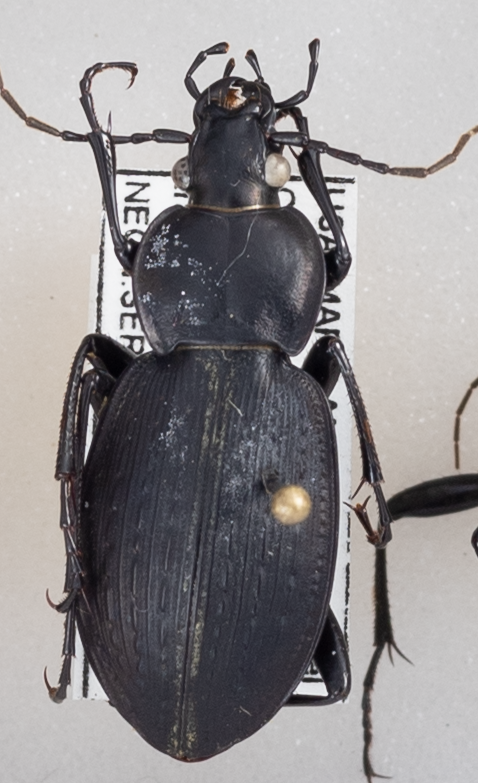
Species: Carabus vinctus
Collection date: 2019-08-08 04:00:00
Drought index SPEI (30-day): -0.46
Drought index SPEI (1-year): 1.28
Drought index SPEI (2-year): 1.69